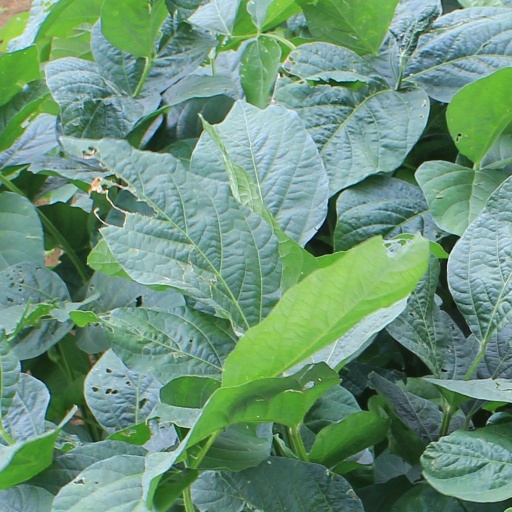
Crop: soybean